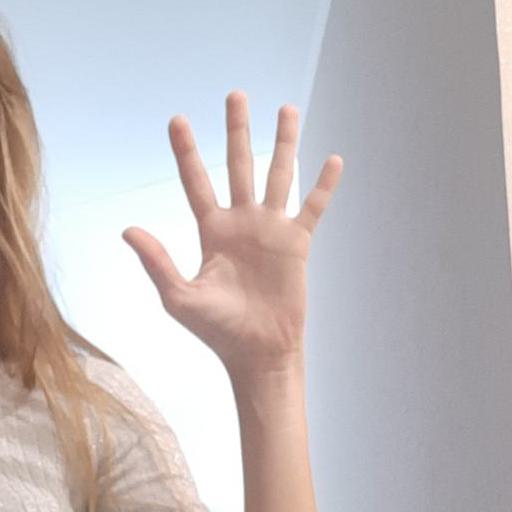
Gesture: palm